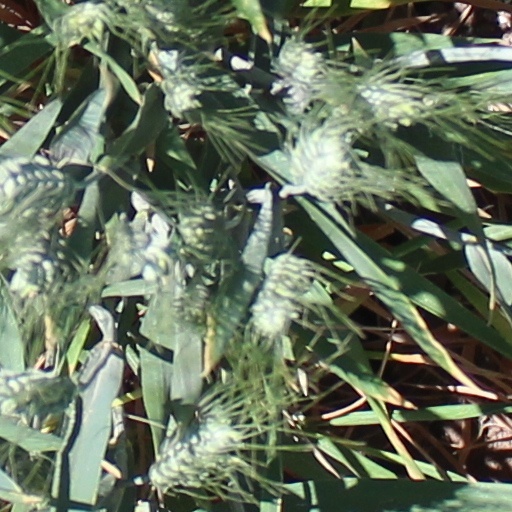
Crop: wheat